Pentium M

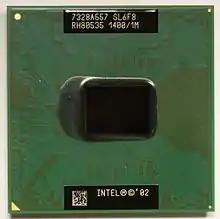
Pentium M 1.4/1M with Banias core

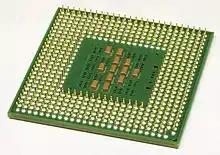
Backside of a Pentium M 1.4

The Intel Haifa team had previously been working on the memory controller for Timna, which was based on earlier P6 memory controller designs giving them detailed knowledge of P6 architecture which they used when Intel gave them a crash project to create a backup mobile CPU. As the M line was originally designed in Israel, the first Pentium M was identified by the codename Banias, named after an ancient site in the Golan Heights. Given the product code 80535, it initially had no model number suffix, but was later identified as the Pentium M 705. It was manufactured on a 130 nm process, was released at frequencies from 900 MHz to 1.7 GHz using a 400 MT/s FSB, and had 1 megabyte (MB) of Level 2 cache. The core average TDP (Thermal Design Power) is 24.5 watts.